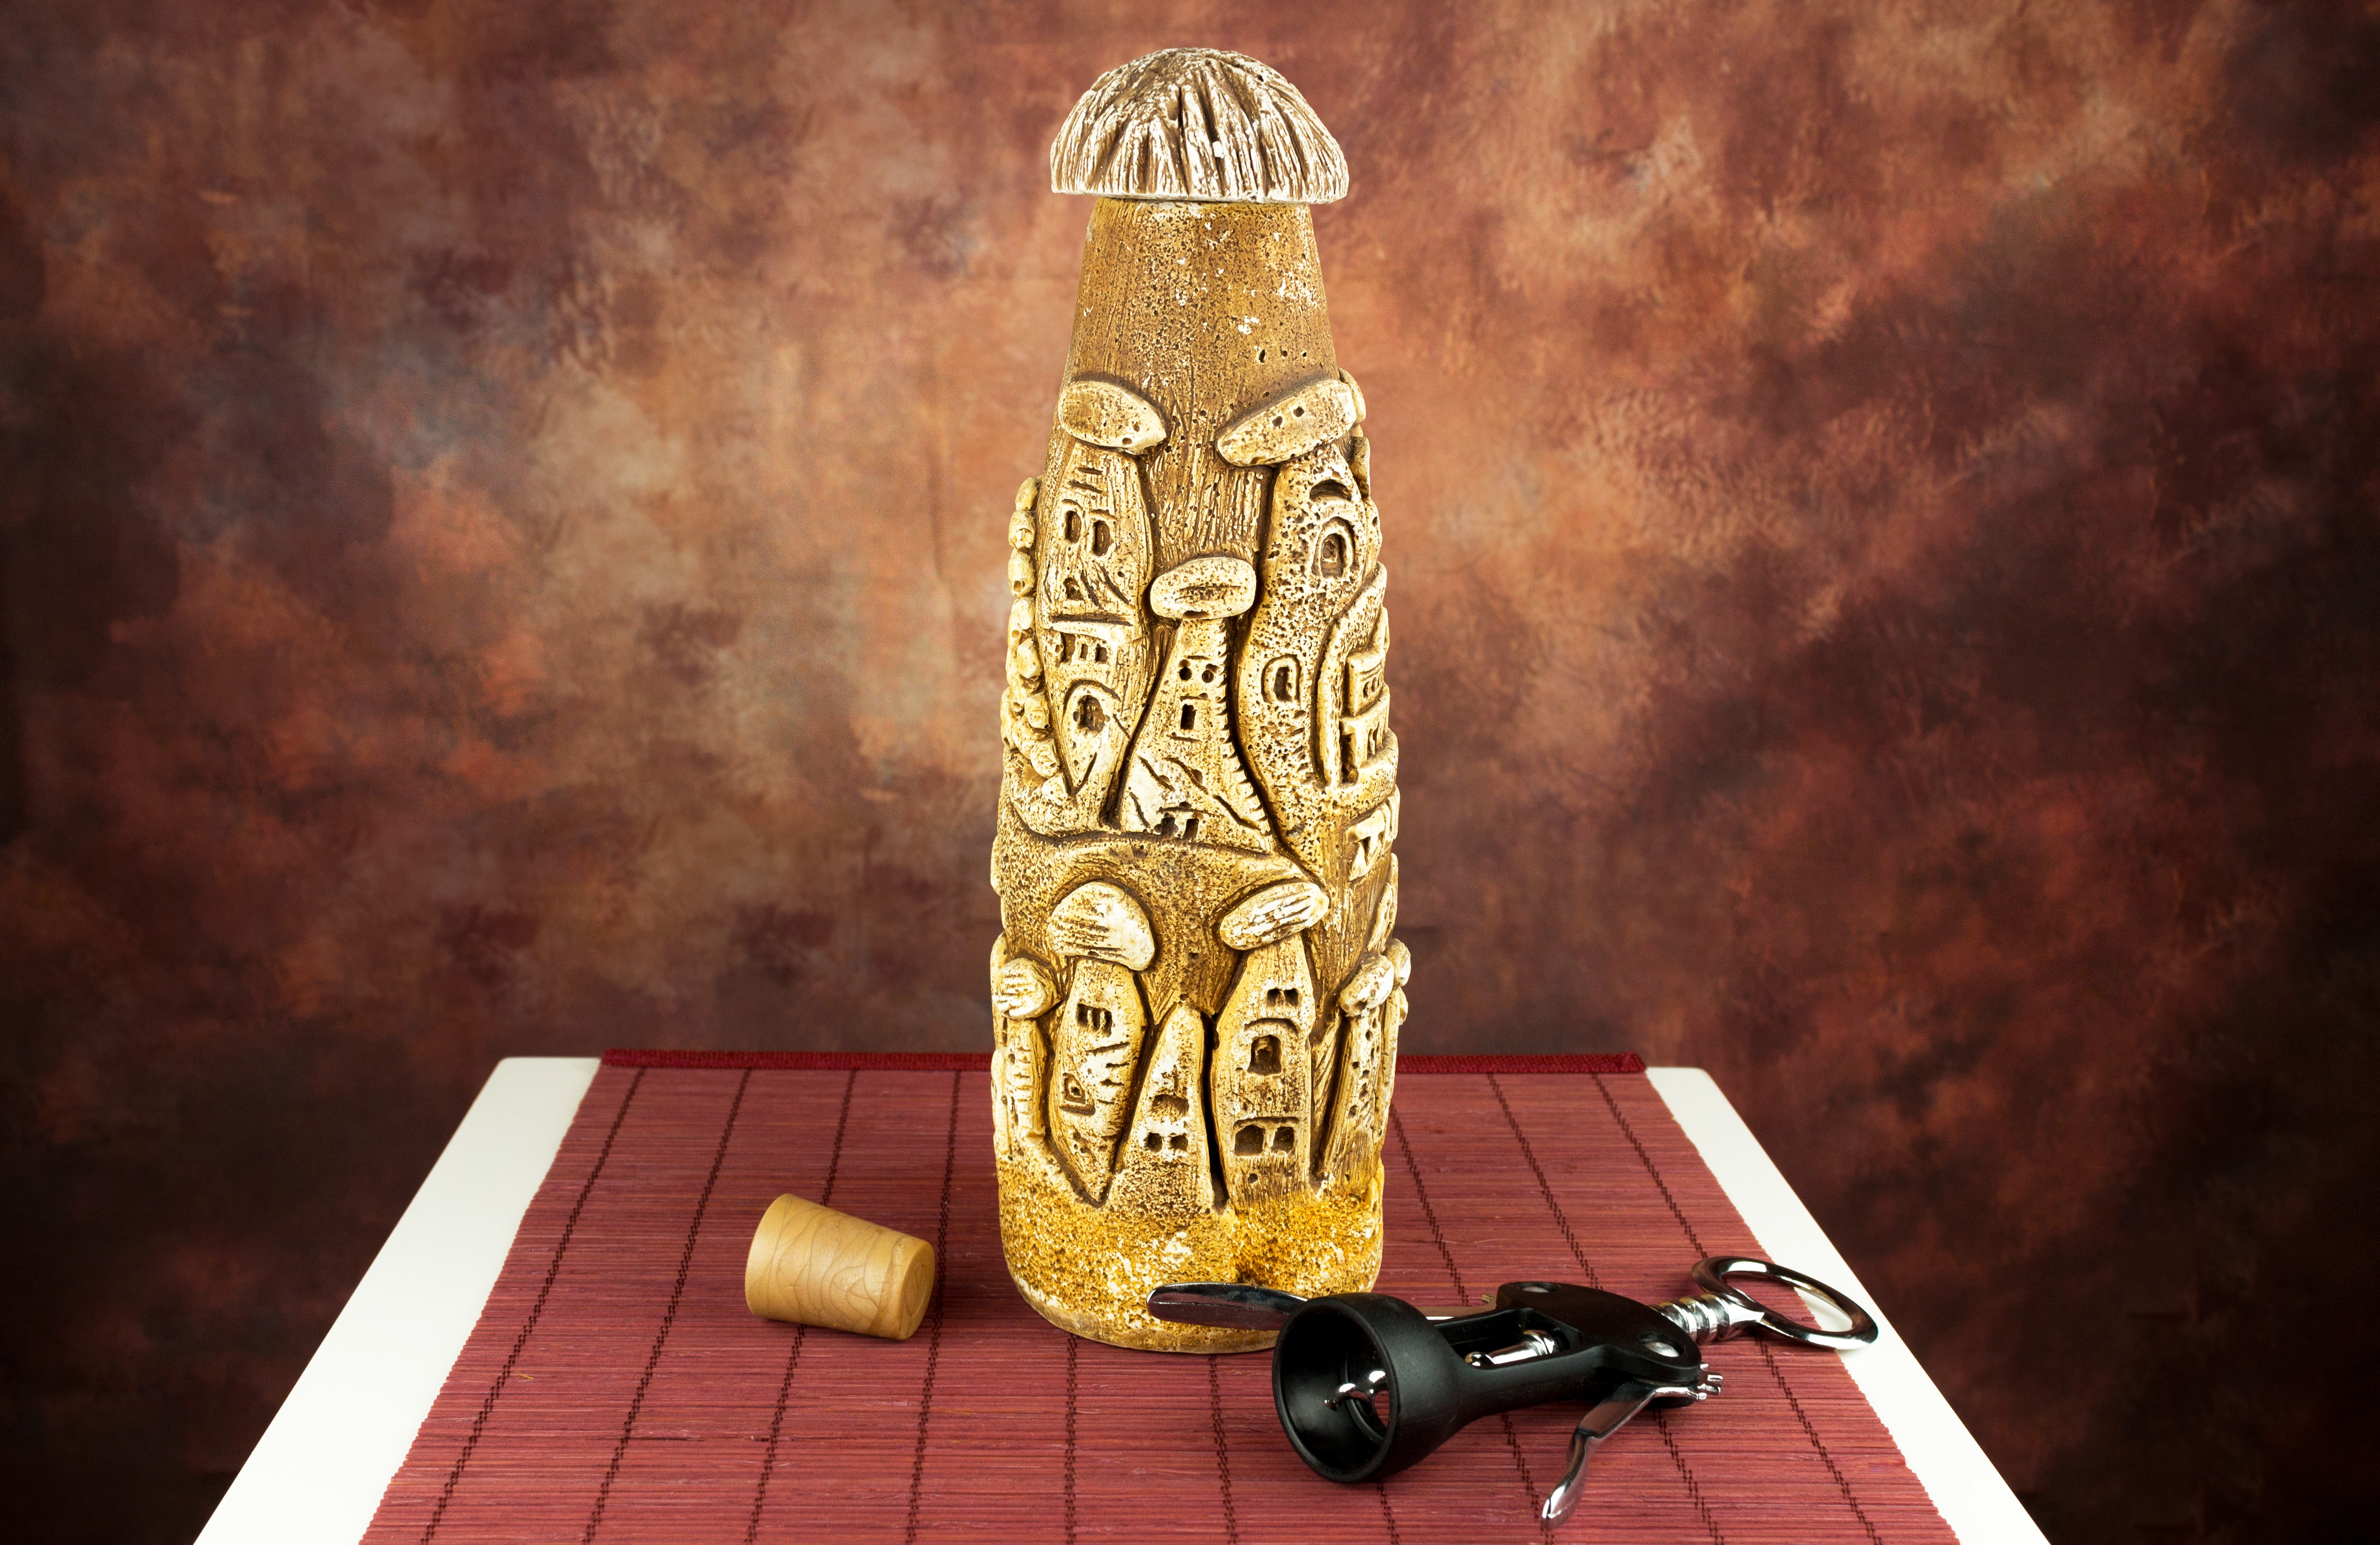
wine, travel, gift, drink, mushroom, bottle, trip, wine bottle, cork, temple, turkey, limestone, handmade, cappadocia, ortahisar, corkscrew, distilled beverage